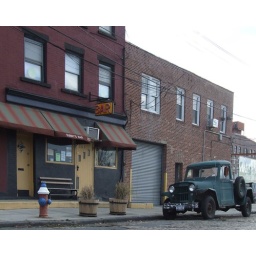
Pickup truck outside the bar in Red Hook